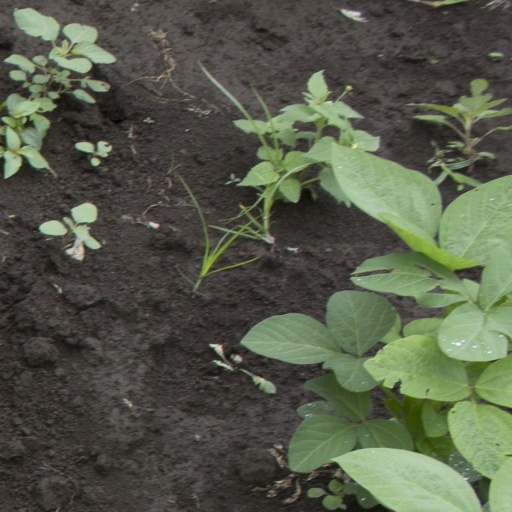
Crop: soybean